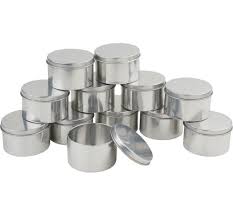
Label: metal